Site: brandenburg
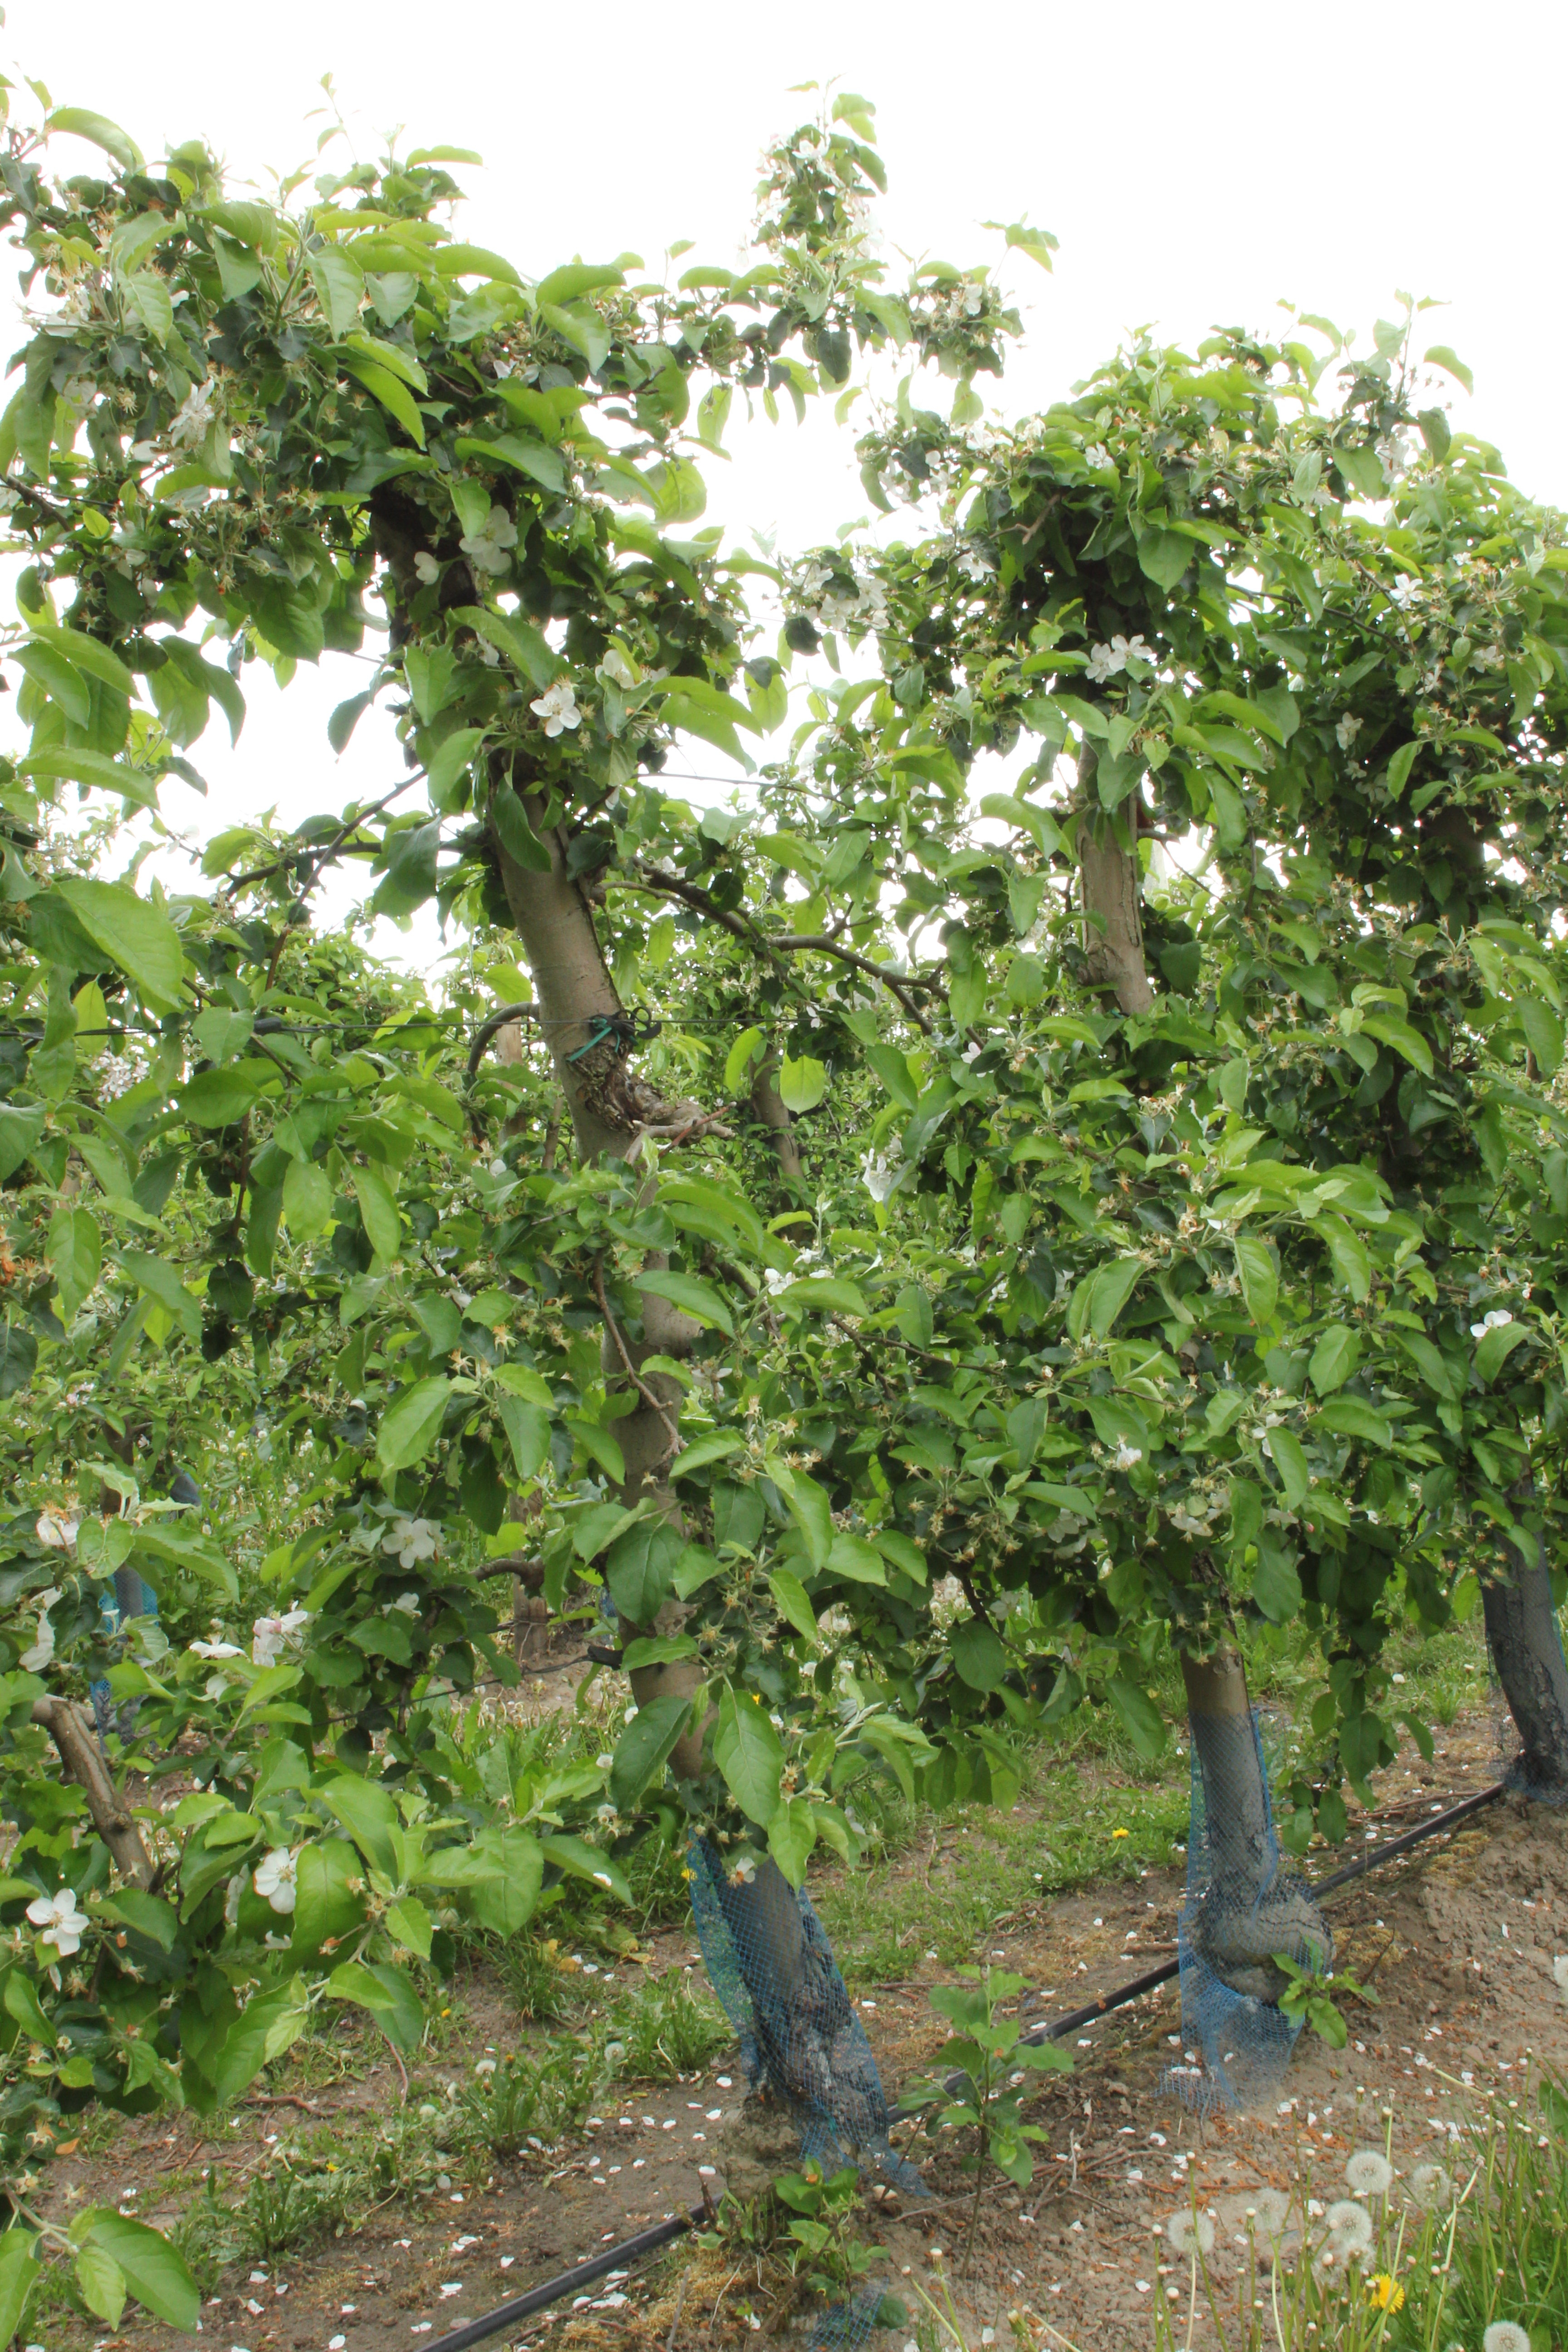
Growth stage (BBCH 67): Flowering